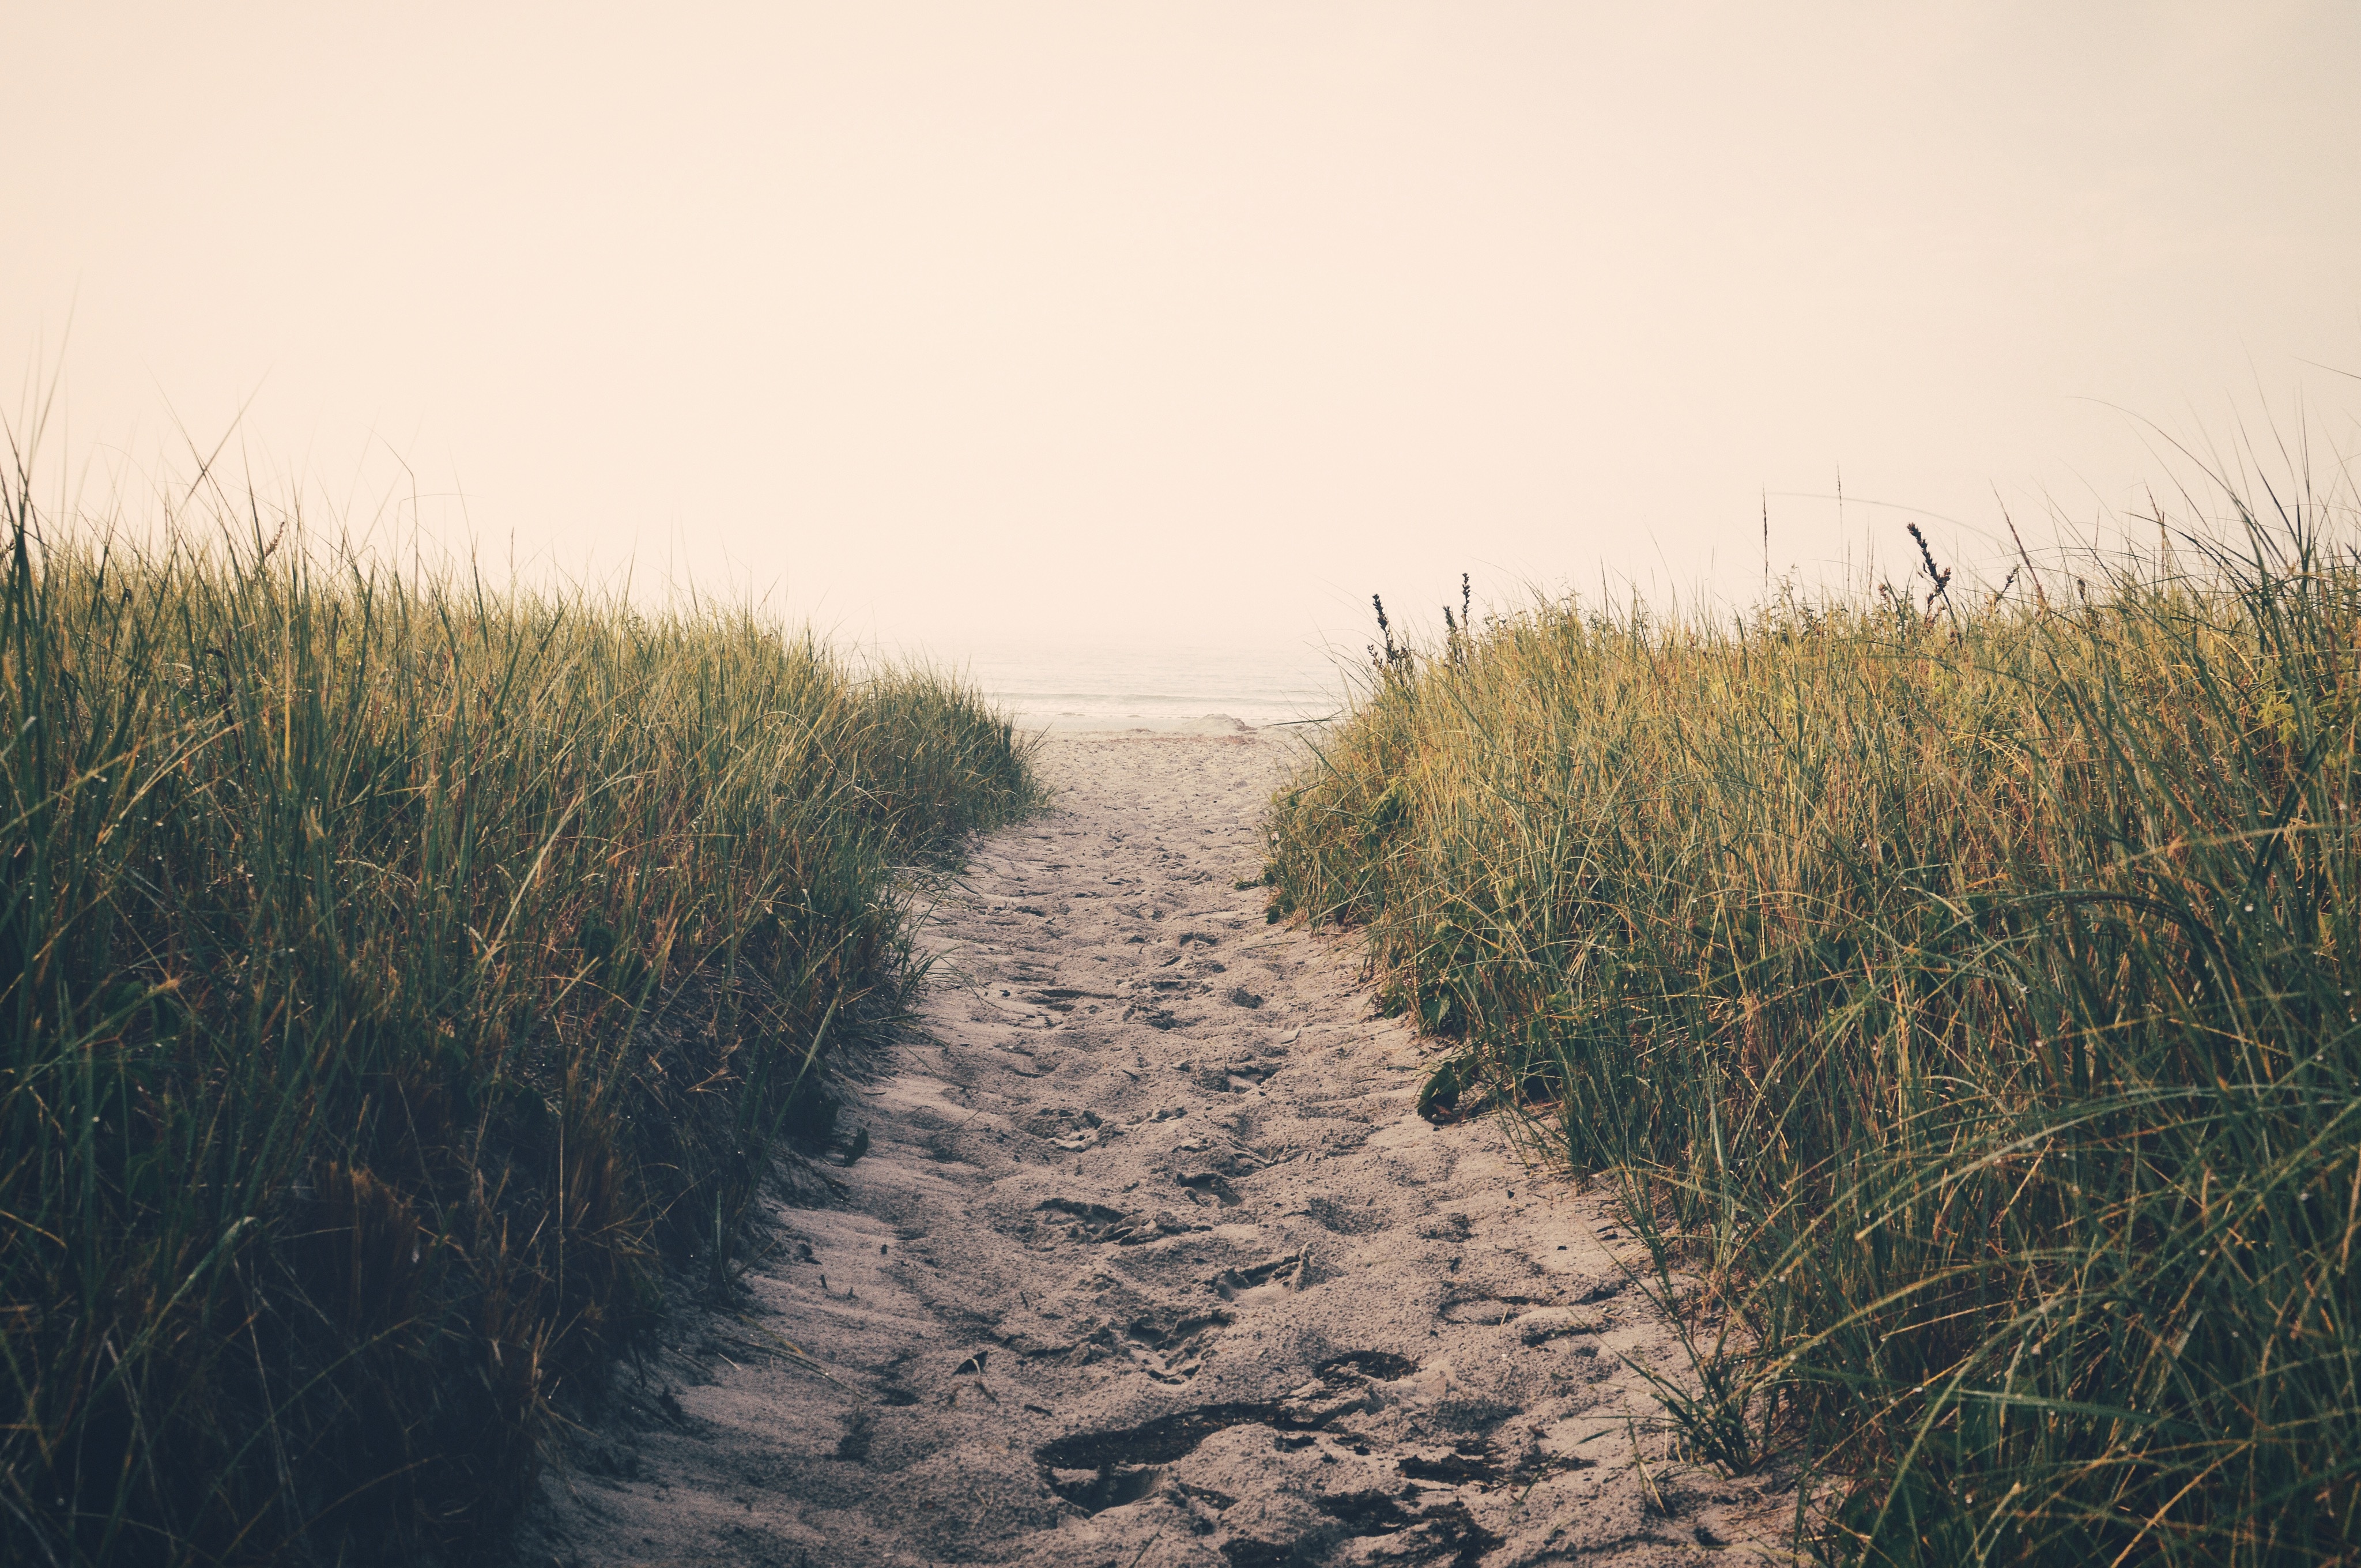
landscape, sea, tree, nature, grass, sand, horizon, marsh, plant, field, prairie, sunlight, morning, hill, wind, crop, agriculture, wetland, habitat, rural area, natural environment, atmospheric phenomenon, grass family, phragmites